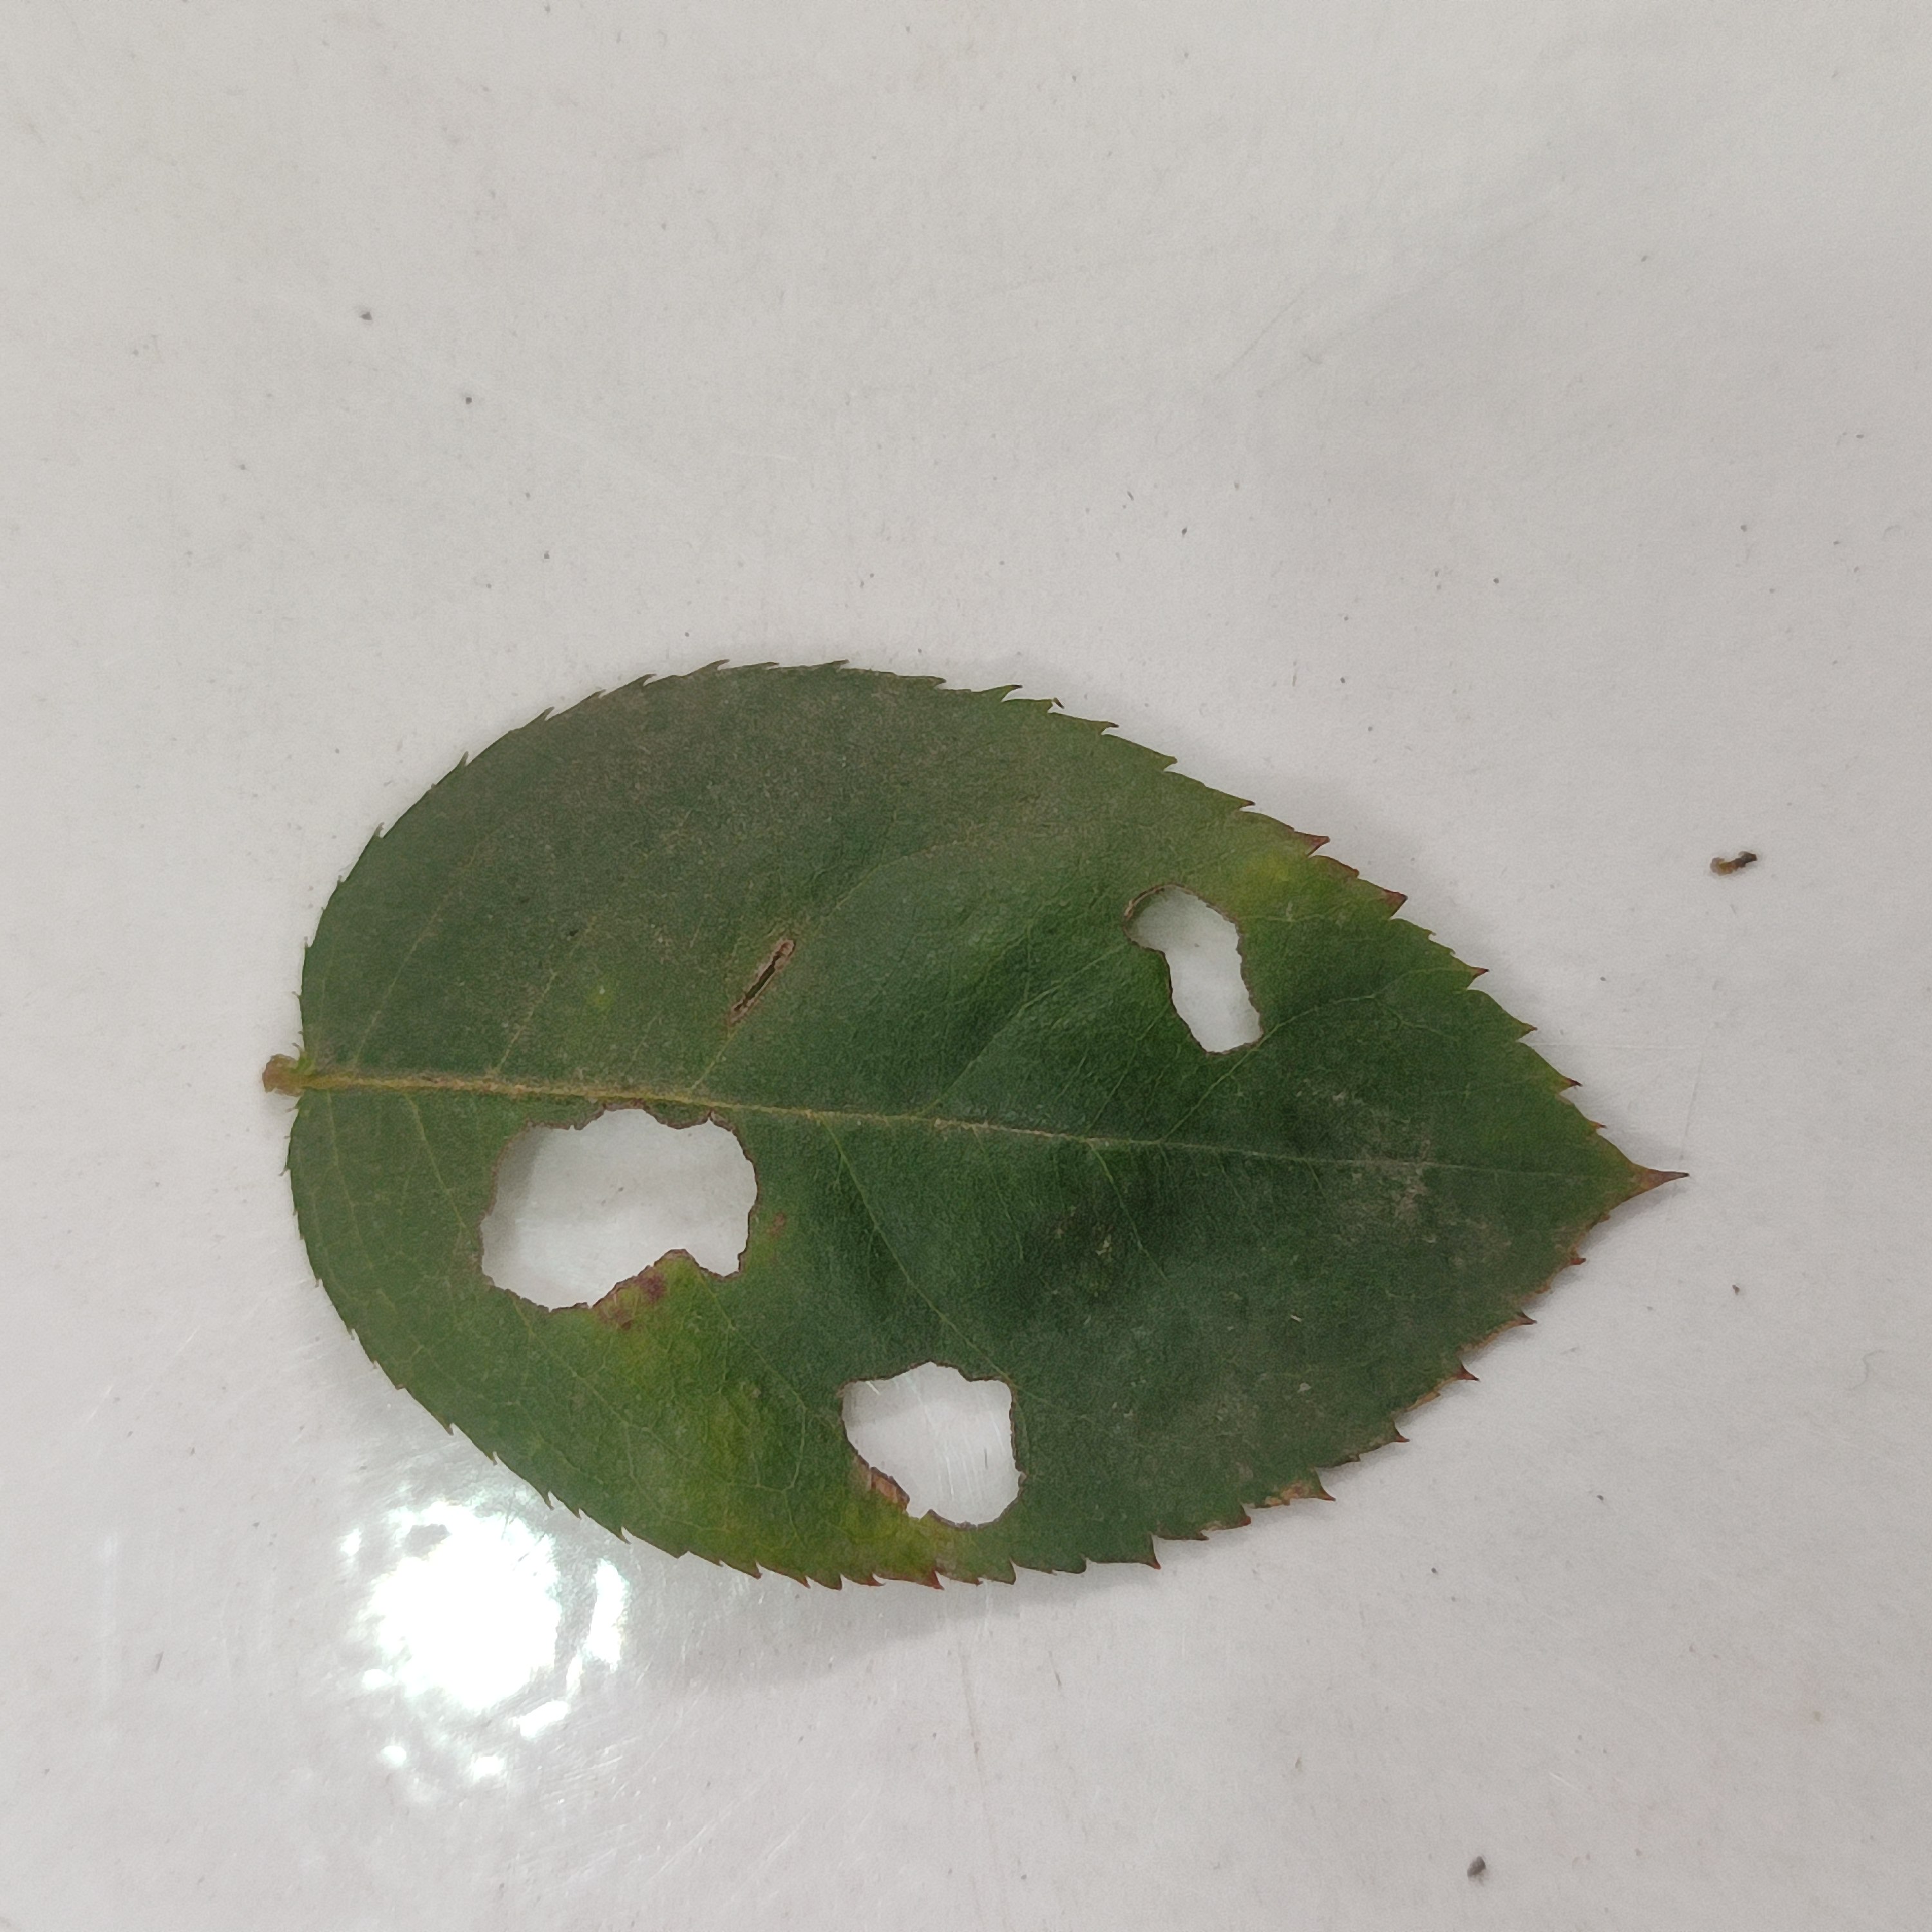
Label: Insect Hole